Voissay

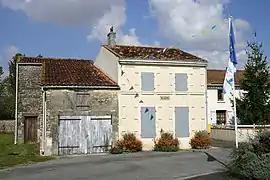
The town hall in Voissay

Voissay is a commune in the Charente-Maritime department in southwestern France.